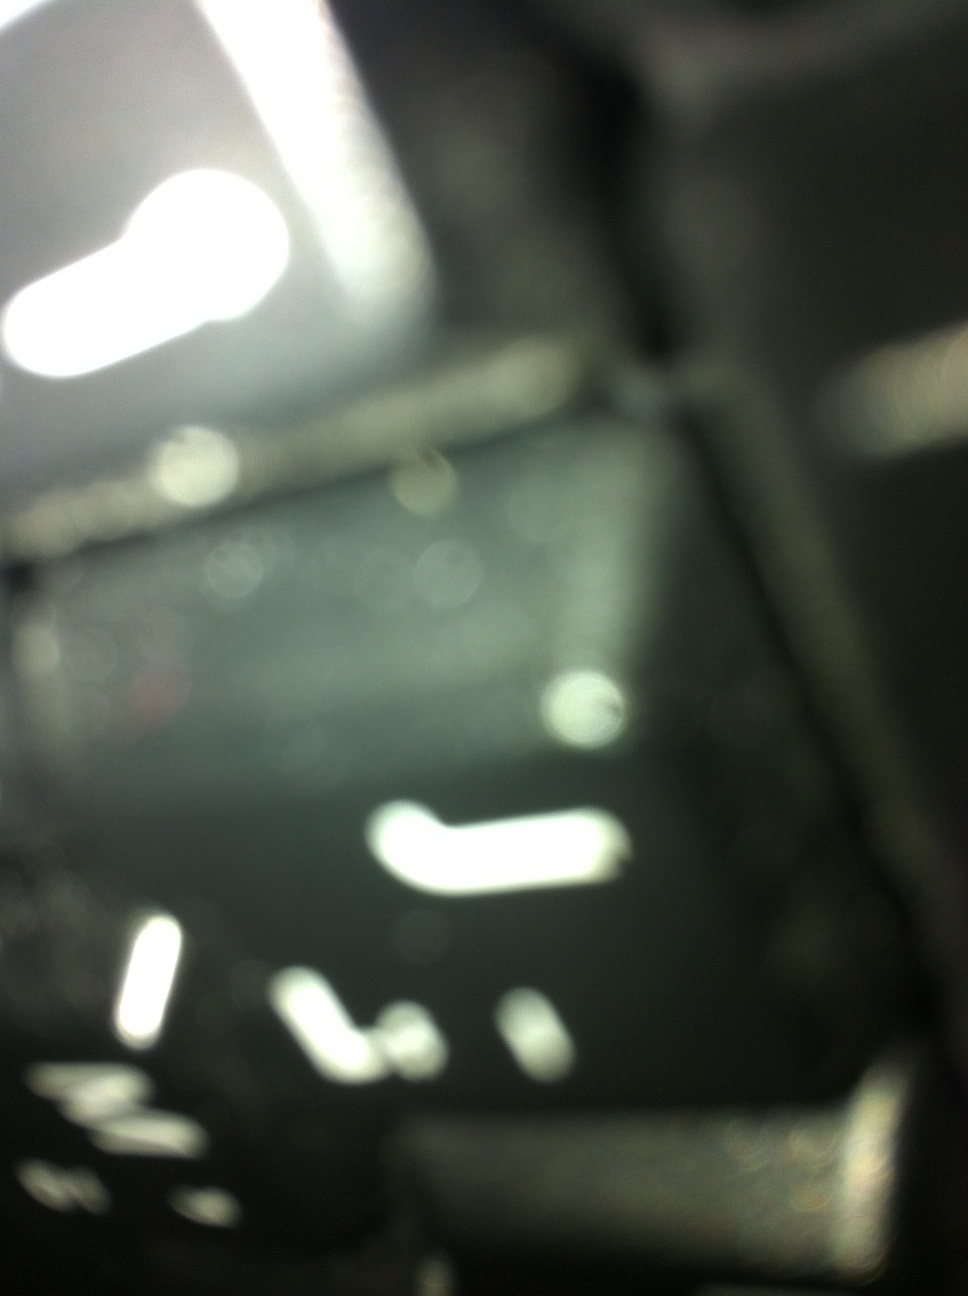Question: Is this a keyboard for a laptop?
Answer: unanswerable